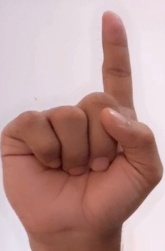
ASL sign: 1